Kota Kinabalu

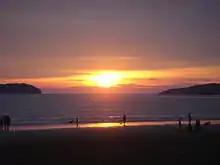
Sunset at Tanjung Aru beach. Sulug Island can be seen on the left and Manukan Island on the right of the horizon.

The Merdeka Square or also known as "Town Field" is the site where the declaration of Sabah's independence and formation of Malaysia took place. The declaration was announced by Sabah's first Chief Minister, Tun Fuad Stephens, on 16 September 1963, also known as Malaysia Day. Today the site hosts the annual City Day celebration on 2 February, Merdeka Day celebration on 31 August, and a number of other celebrations and functions.